Hanger Lane gyratory

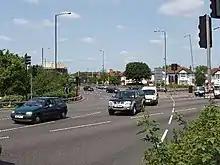
The northern side of the junction

The Hanger Lane gyratory is a multi-lane rectangular gyratory – having the Hanger Lane underpass, under its southern limb, for the Western Avenue (A40). It enables intersection with the North Circular (A406) and the inceptive Ealing Road towards Wembley. It is in the north of the borough of Ealing in west London.